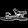
Label: Sandal